Volkswagen Golf Plus

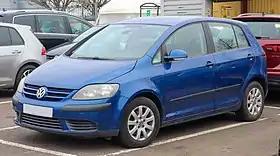
2005 Volkswagen Golf Plus SE (pre-facelift)

The Volkswagen Golf Plus is a car that was manufactured by Volkswagen between 2004 and 2014. It has been variously described as a hatchback, a compact multi-purpose vehicle (MPV), or a combination of the two. It was developed as a taller alternative to the Golf hatchback and positioned below the seven-seater Touran in Volkswagen's MPV category. The car is based on the Golf Mk5, rides on the PQ35 platform, and was accompanied by a crossover-styled variant called the Volkswagen CrossGolf in 2006. Throughout its life cycle, it has been sold alongside the Golf Mk5 and the Golf Mk6 for its final two years.